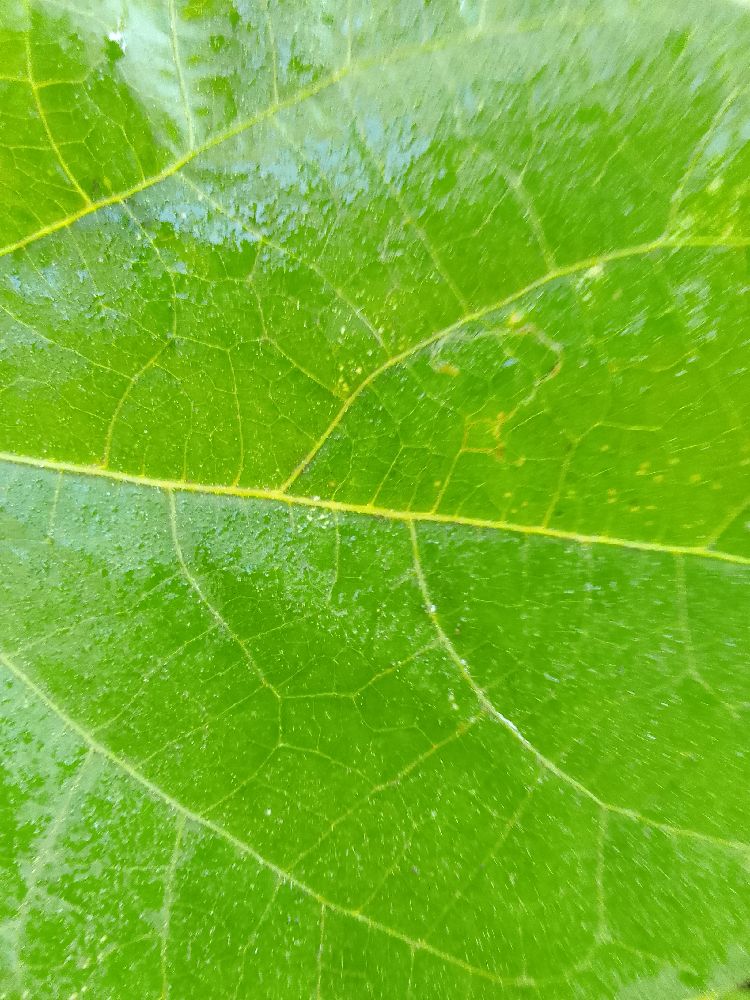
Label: healthy